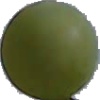
Label: Grape White 4